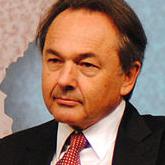
Age: 56